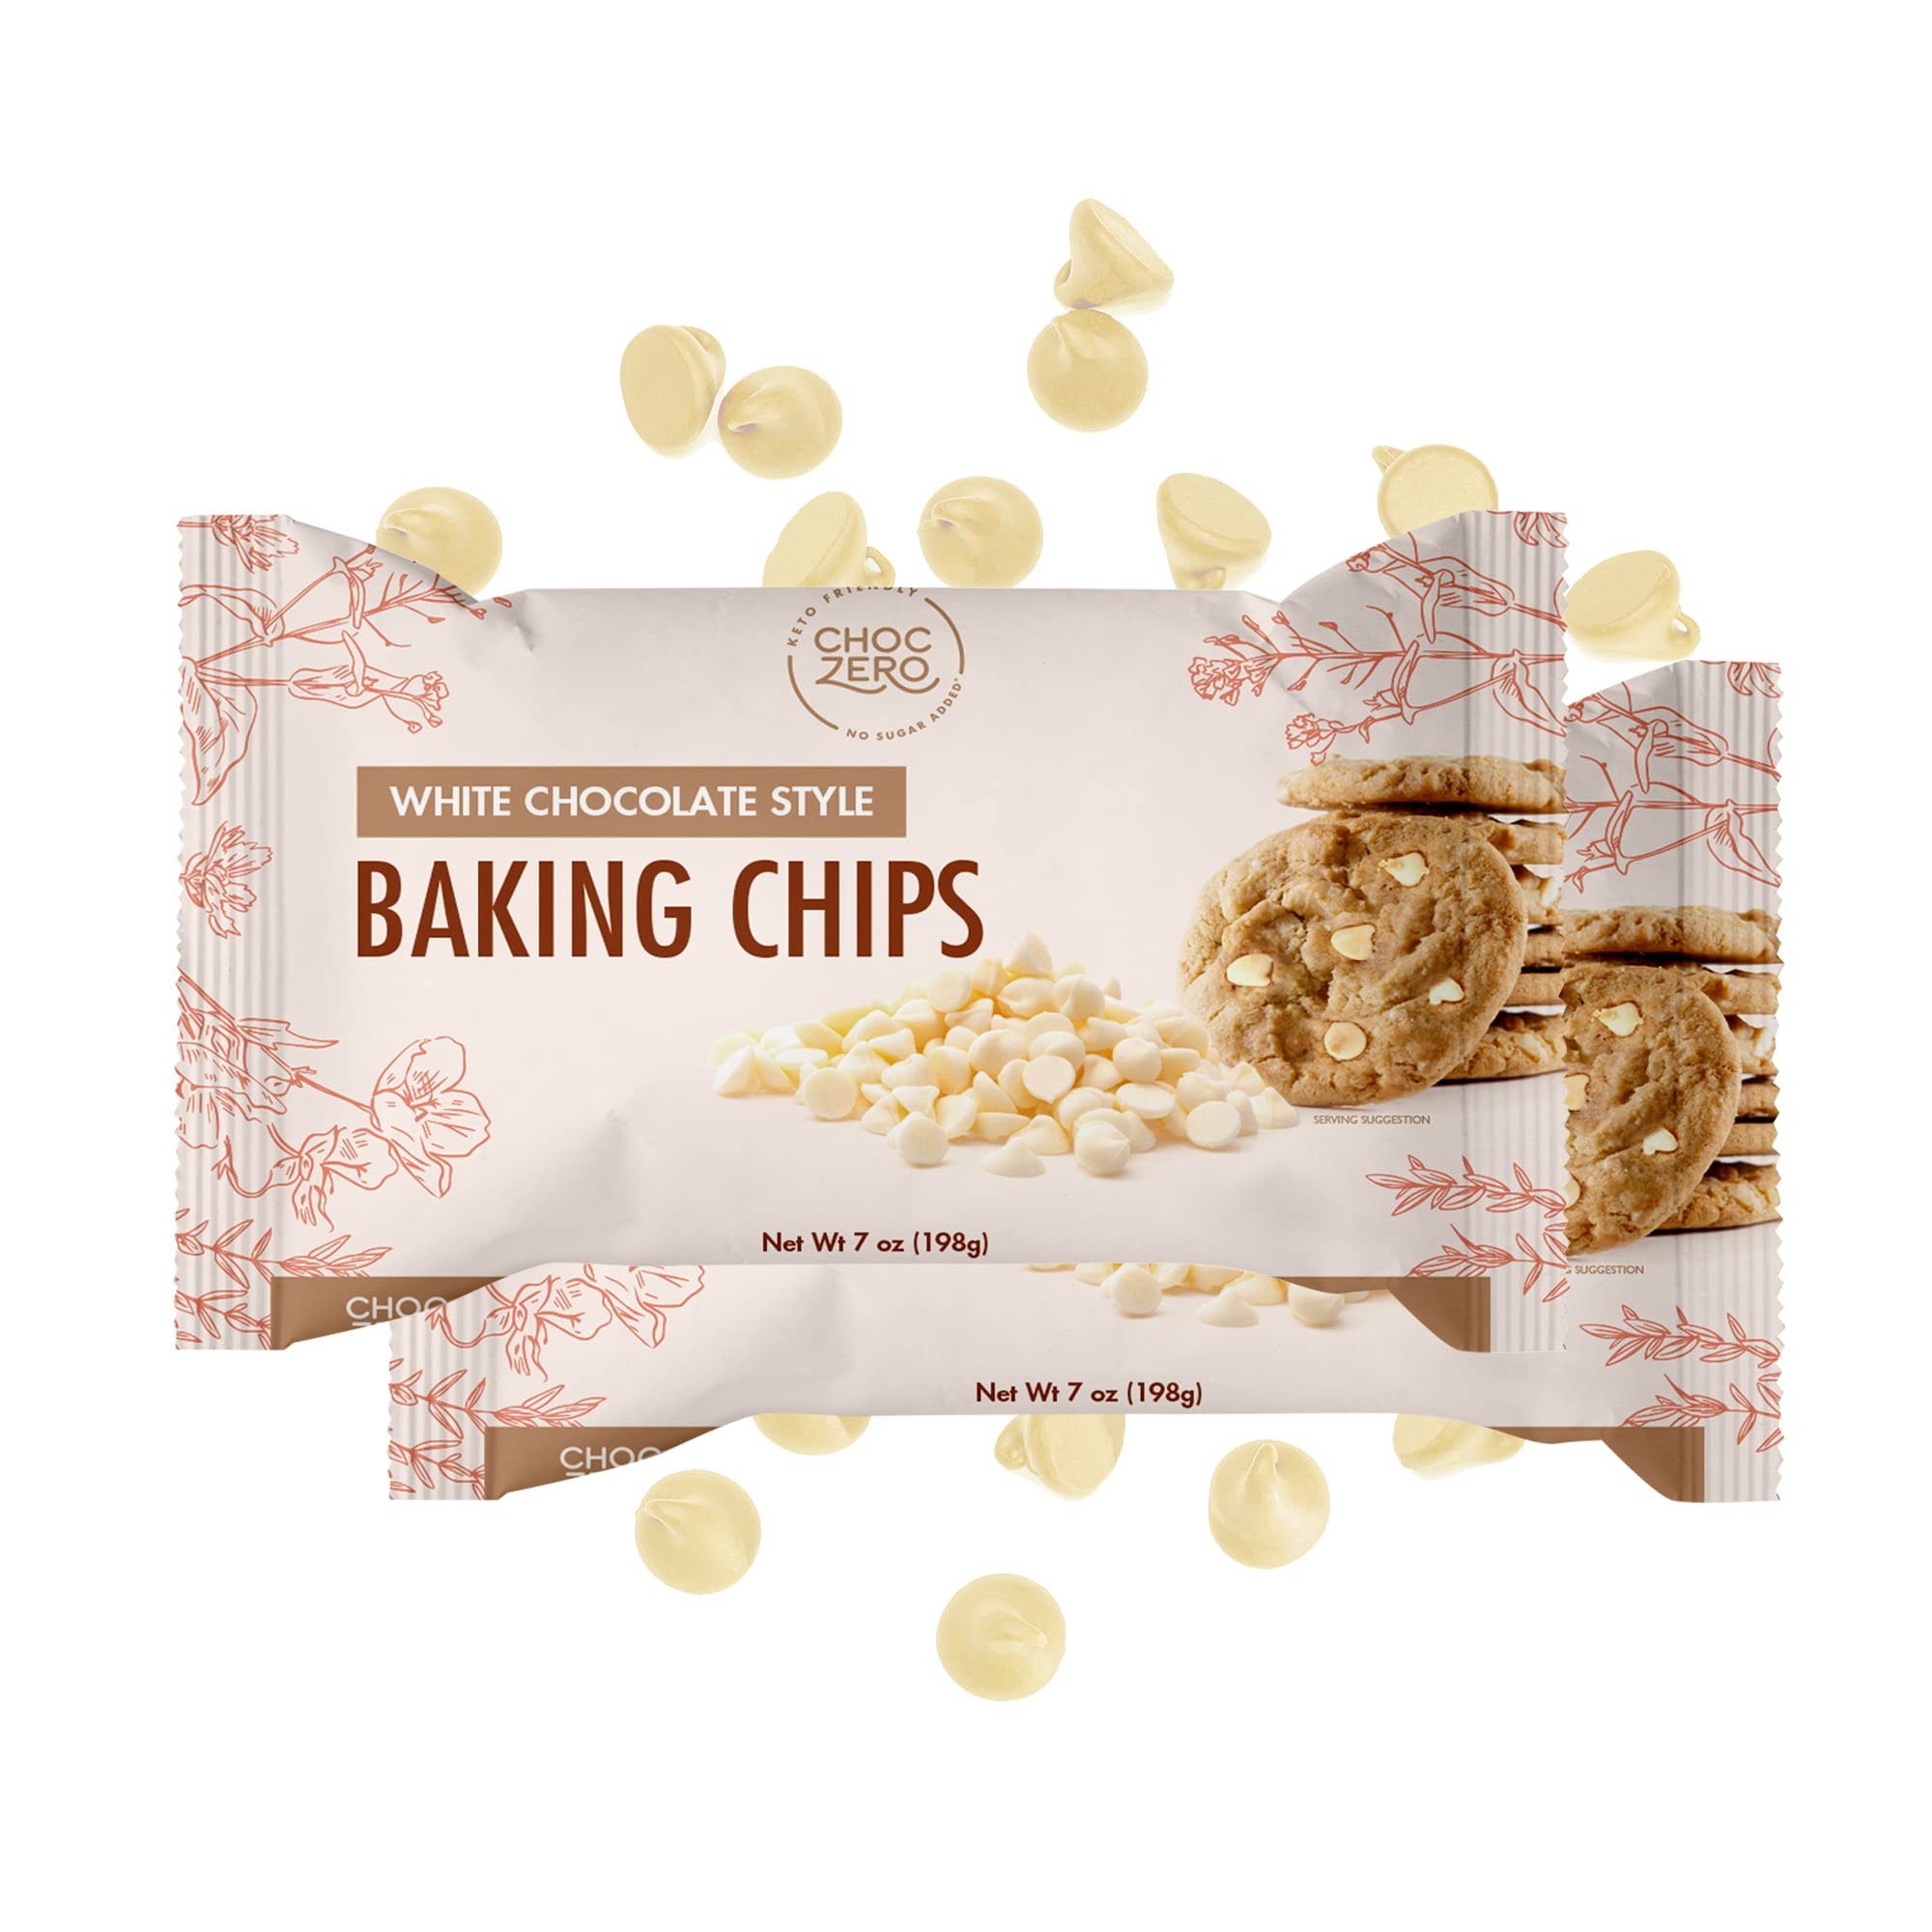
Item Name: ChocZero White Chocolate Chips - No Sugar Added, Low Carb, Keto Friendly, Gluten Free - for Baking Keto Diet Cookies and Dessert (2 Bags, 14 Ounces Total)
Product Description: old
Value: 14.0
Unit: Ounce

Price: 33.99